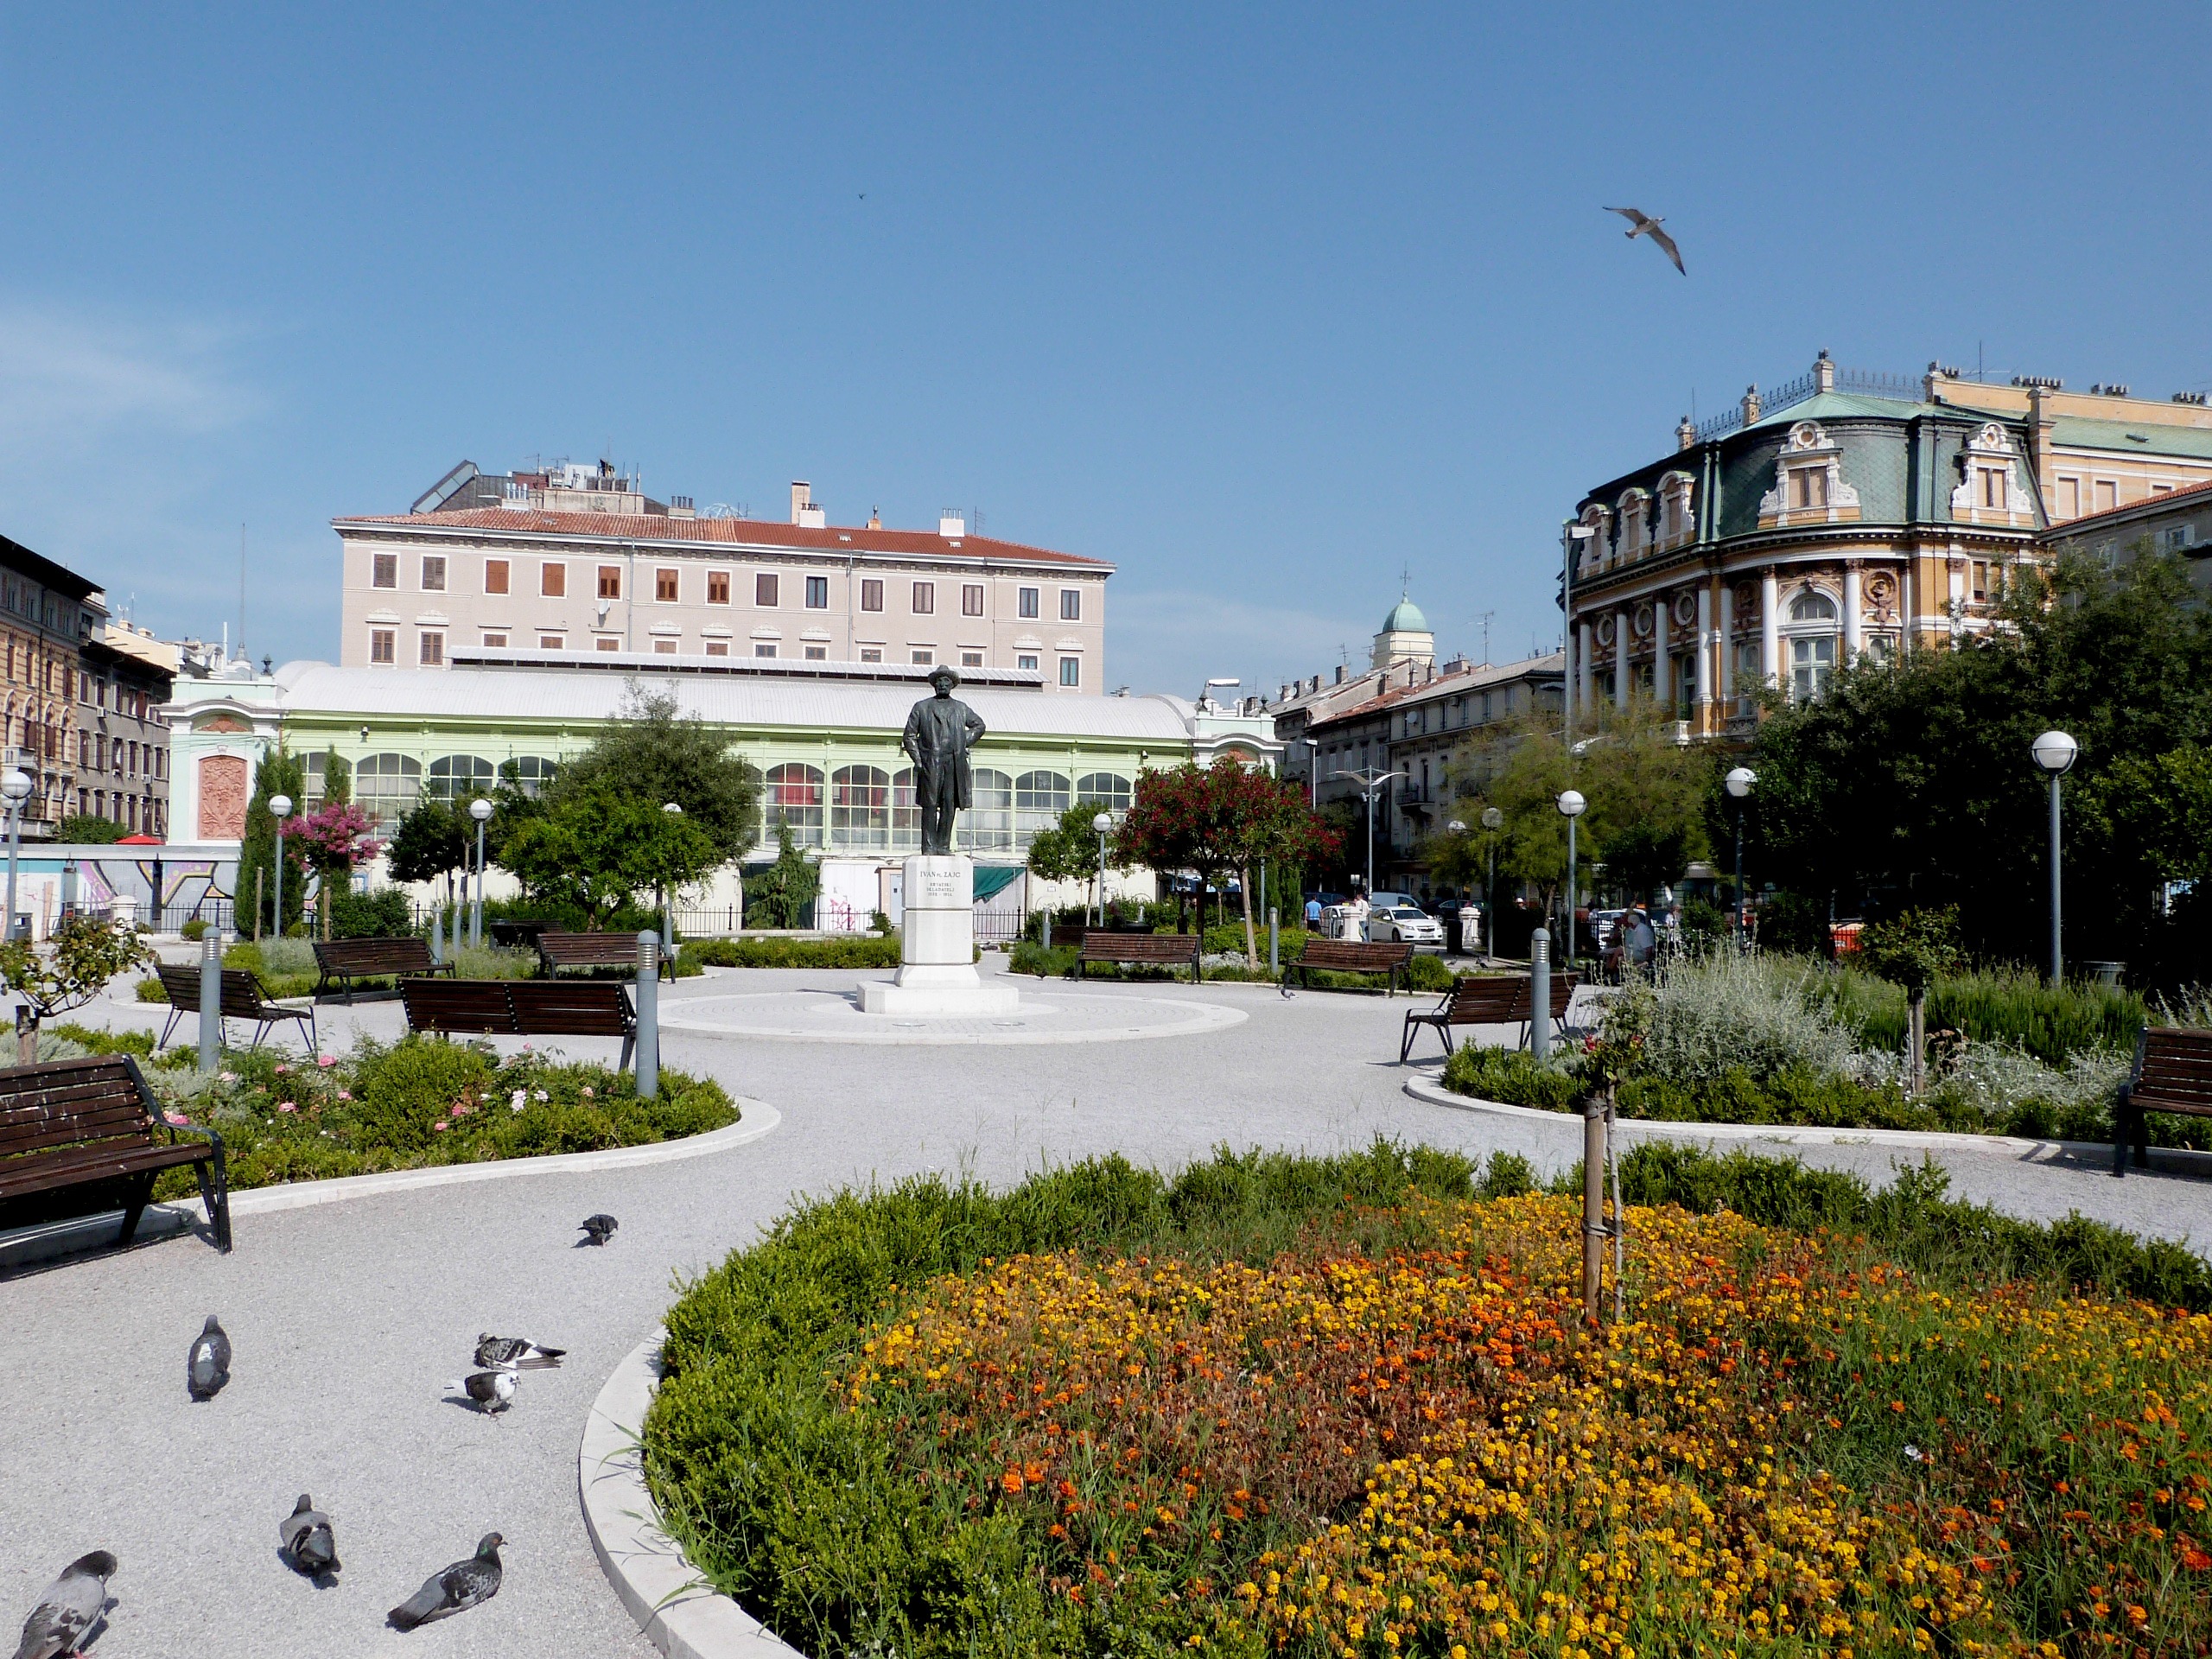
architecture, sky, town, building, palace, city, urban, cityscape, downtown, plaza, garden, birds, pigeons, buildings, town square, estate, feral, neighbourhood, city centre, residential area, human settlement